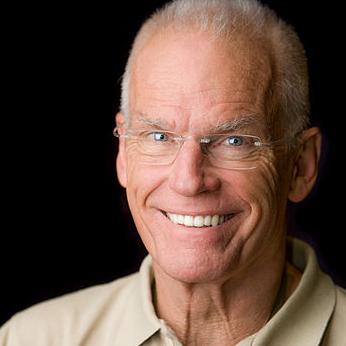
Age: 68